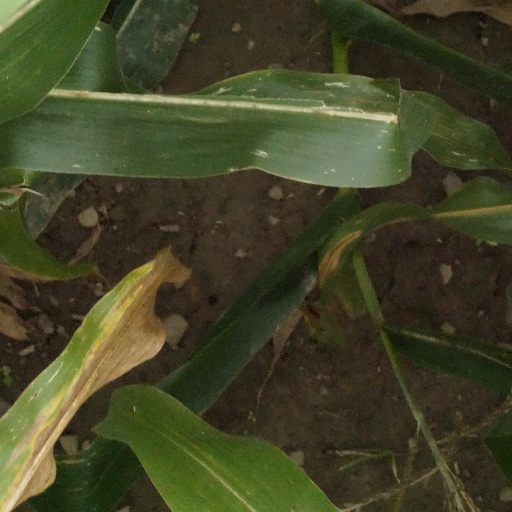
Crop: maize; corn